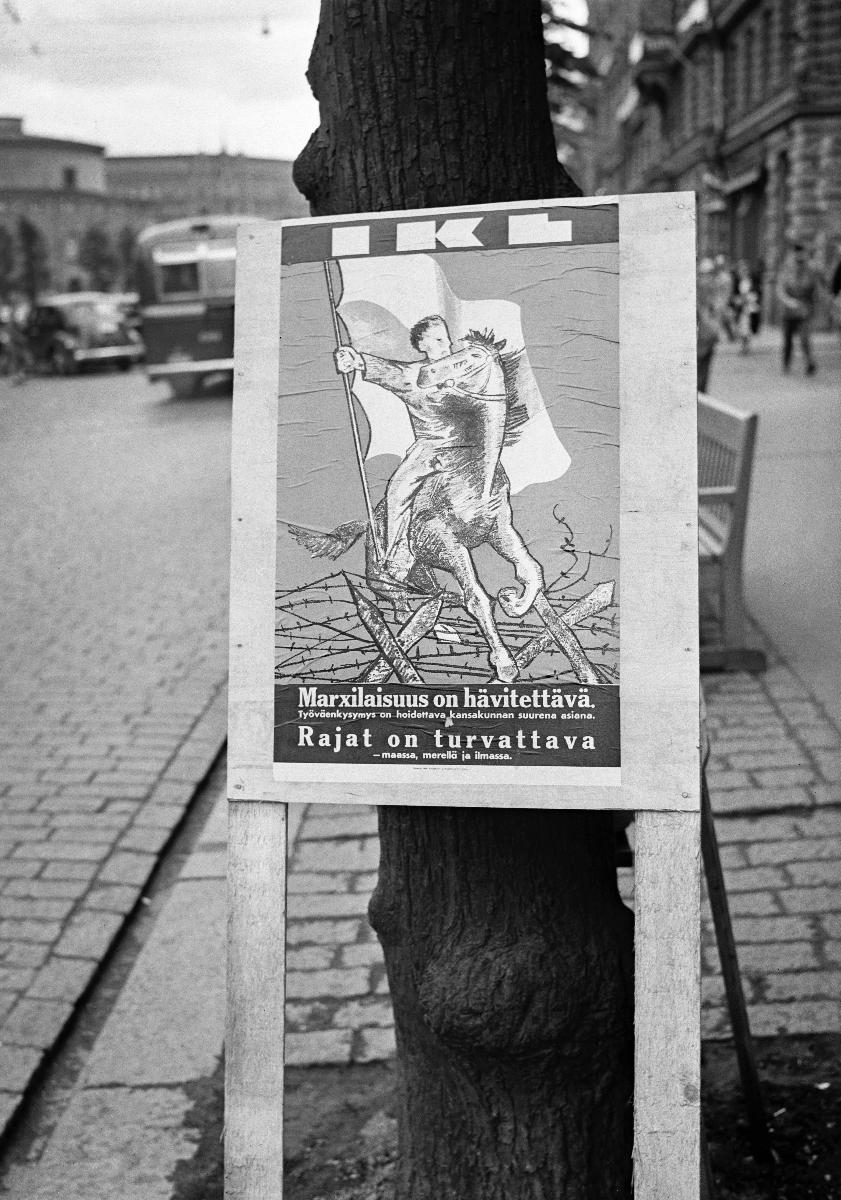
IKL:n eduskuntavaalijuliste
IKL:s riksdagsvalsplakat; IKL's parliamentary election poster
sisällön kuvaus: Isänmaallisen kansanliikkeen IKL:n eduskuntavaalijuliste Helsingissä 21.6.1939. content description: A parliamentary election poster of IKL, the Patriotic People's Movement in Helsinki 21.6.1939. innehållsbeskrivning: Fosterländska folkrörelsens IKL:s riksdagsvalsplakat i Helsingfors 21.6.1939.
Kuvaaja: Sundström, Hugo, kuvaaja
Vuosi: 1939
Paikka: Suomi, Uusimaa, Helsinki
Aiheet: HBL; politiikka; vaalit; eduskuntavaalit; julisteet; politics; elections; general elections; posters; election; parliamentary election; politik; val (samhälleliga händelser); riksdagsval; affischer; val; valreklam; valplakat